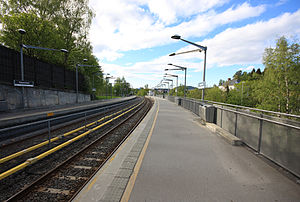
Høyenhall Station
Høyenhall Station er en metrostation på Lambertseterbanen på T-banen i Oslo. Stationen, der er en af de mindre på Lambertseterbanen, ligger i nærheden af Bryn senter. Fra stationen er det muligt at se til nabostationen Brynseng, der ligger 600 meter væk.